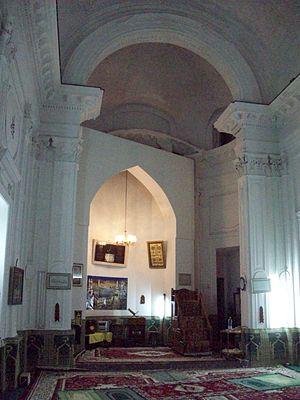
La mosquée de Palerme est située à Palerme, ville de Sicile.